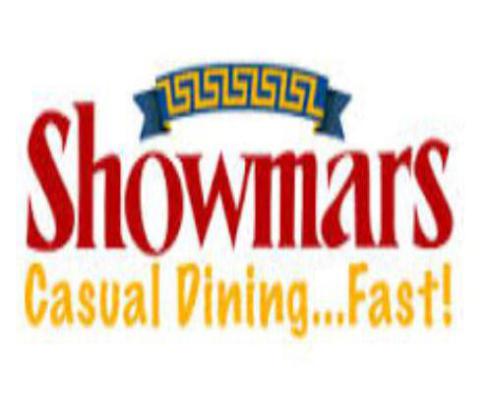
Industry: Food